The Seventh Floor (1967 film)

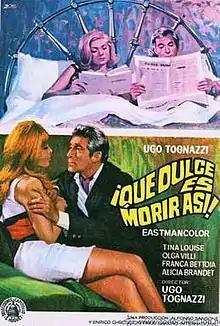
Film poster

The Seventh Floor is a 1967 Italian comedy film directed by and starring Ugo Tognazzi. It is based on the short story "Sette piani" by Dino Buzzati, featured in the 1942 short story collection "The Seven Messengers". The film was entered into the 17th Berlin International Film Festival.